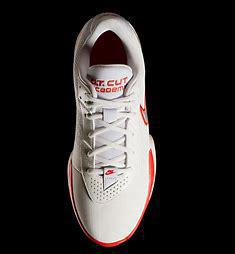
Brand: Nike
Model: G T Cut 3